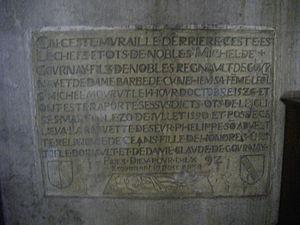
Église Saint-Martin de Metz (Moselle, France). Plaque tombale de 1592 en mémoire de Michel de Gournay (+ 1526-10-14), fils de Regnault de Gournay et de Barbe de Cunehem.
La famille Le Gronnais, Le Gournaix, de Gournay est une ancienne famille patricienne messine.